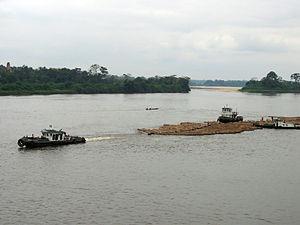
Flottage de bois sur l'Ogooué à Lambaréné, Gabon 2006
Le flottage du bois est un mode de transport par voie d'eau pour des pièces de bois de tailles variables, à l'état brut ou déjà débitées, assemblées entre elles ou pas. Influencé par les caractéristiques typographiques, hydrographiques, culturelles et climatiques de chaque région du monde, il prend des formes différentes et très variées en fonction des essences d'arbres des grandes zones forestières de la planète, mais surtout de la présence ou du degré de flottabilité du cours d'eau qui est aux abords des massifs forestiers où sont abattus les arbres.
À l'époque contemporaine, l'économie du Gabon a d'abord reposé sur l'exploitation de ses richesses en bois avant de laisser une place prépondérante au pétrole et aux minerais ; cette prégnance en fait le prototype africain de l'état rentier. La baisse de la production — le pic pétrolier ayant été atteint en 1997 — et sa dépendance aux fluctuations des cours mondiaux du pétrole, du bois et du manganèse incitent le pays à tenter de diversifier son économie.
Albert Schweitzer né le 14 janvier 1875 à Kaysersberg et mort le 4 septembre 1965 à Lambaréné, est un médecin, pasteur et théologien protestant, philosophe et musicien alsacien.